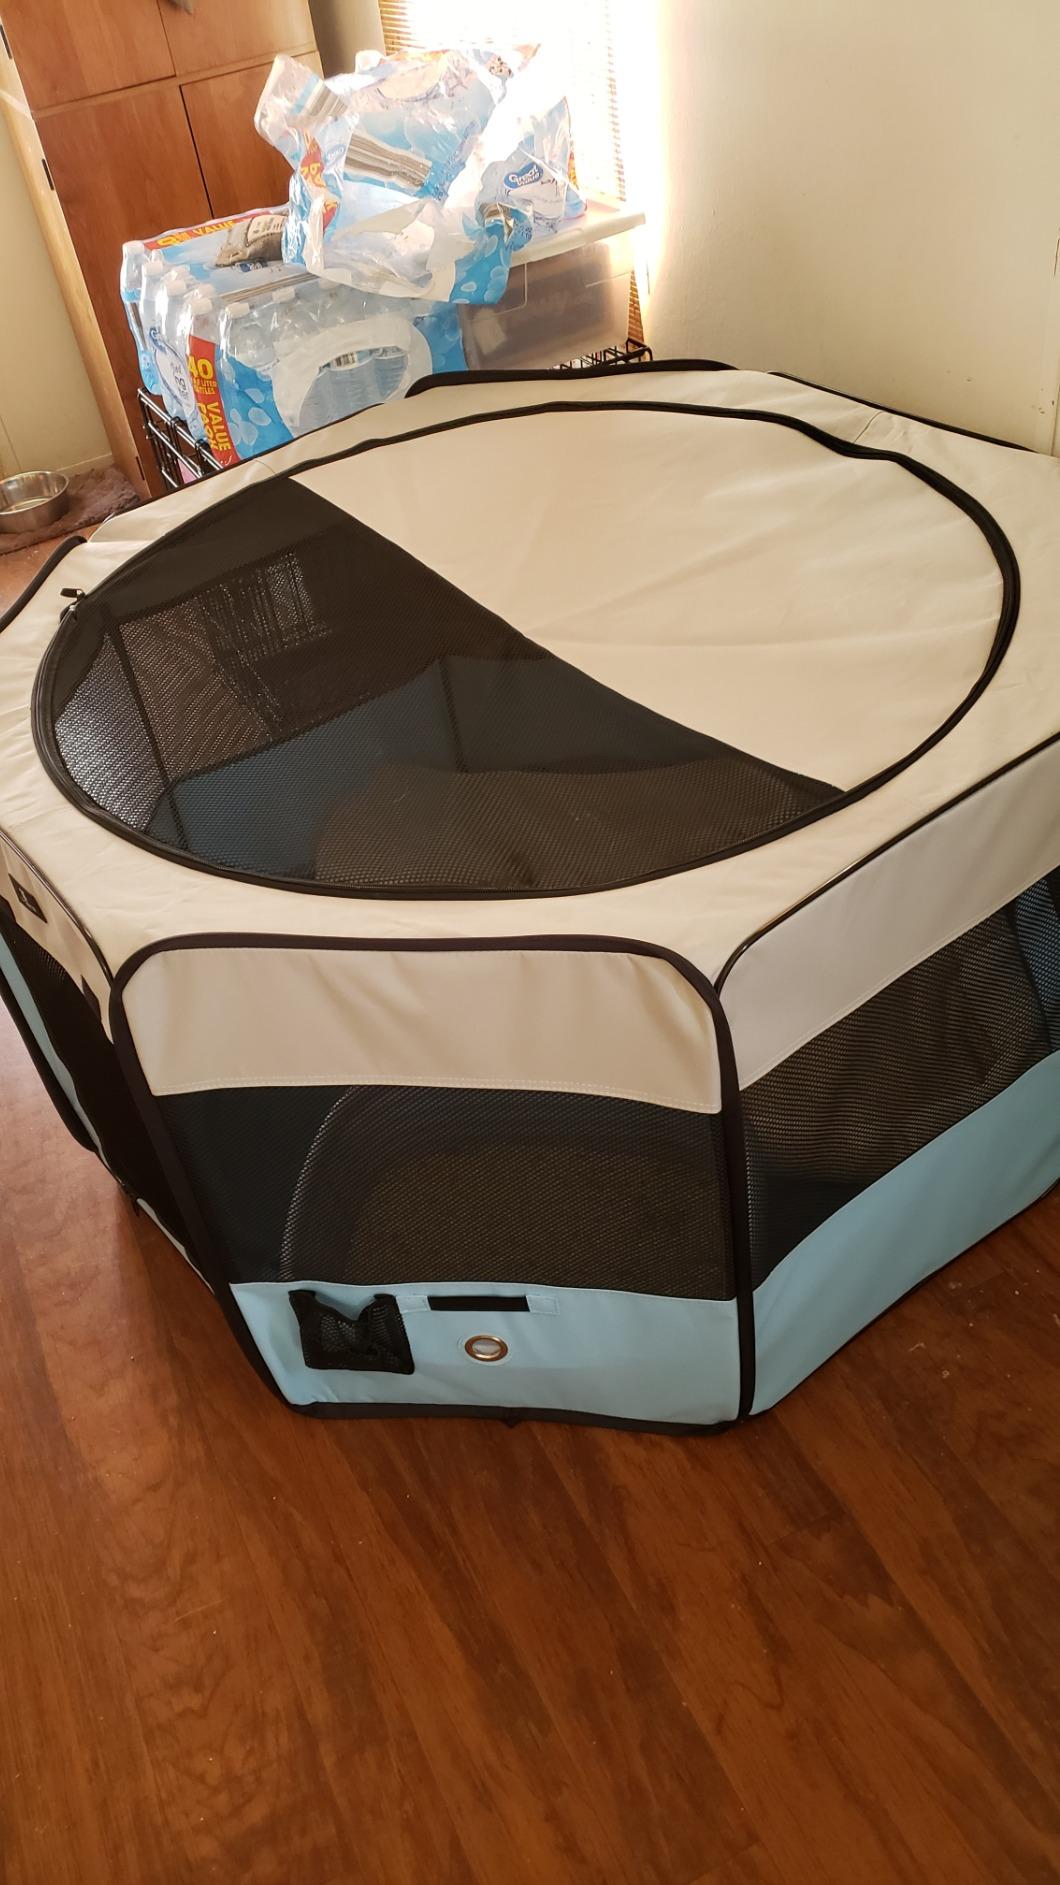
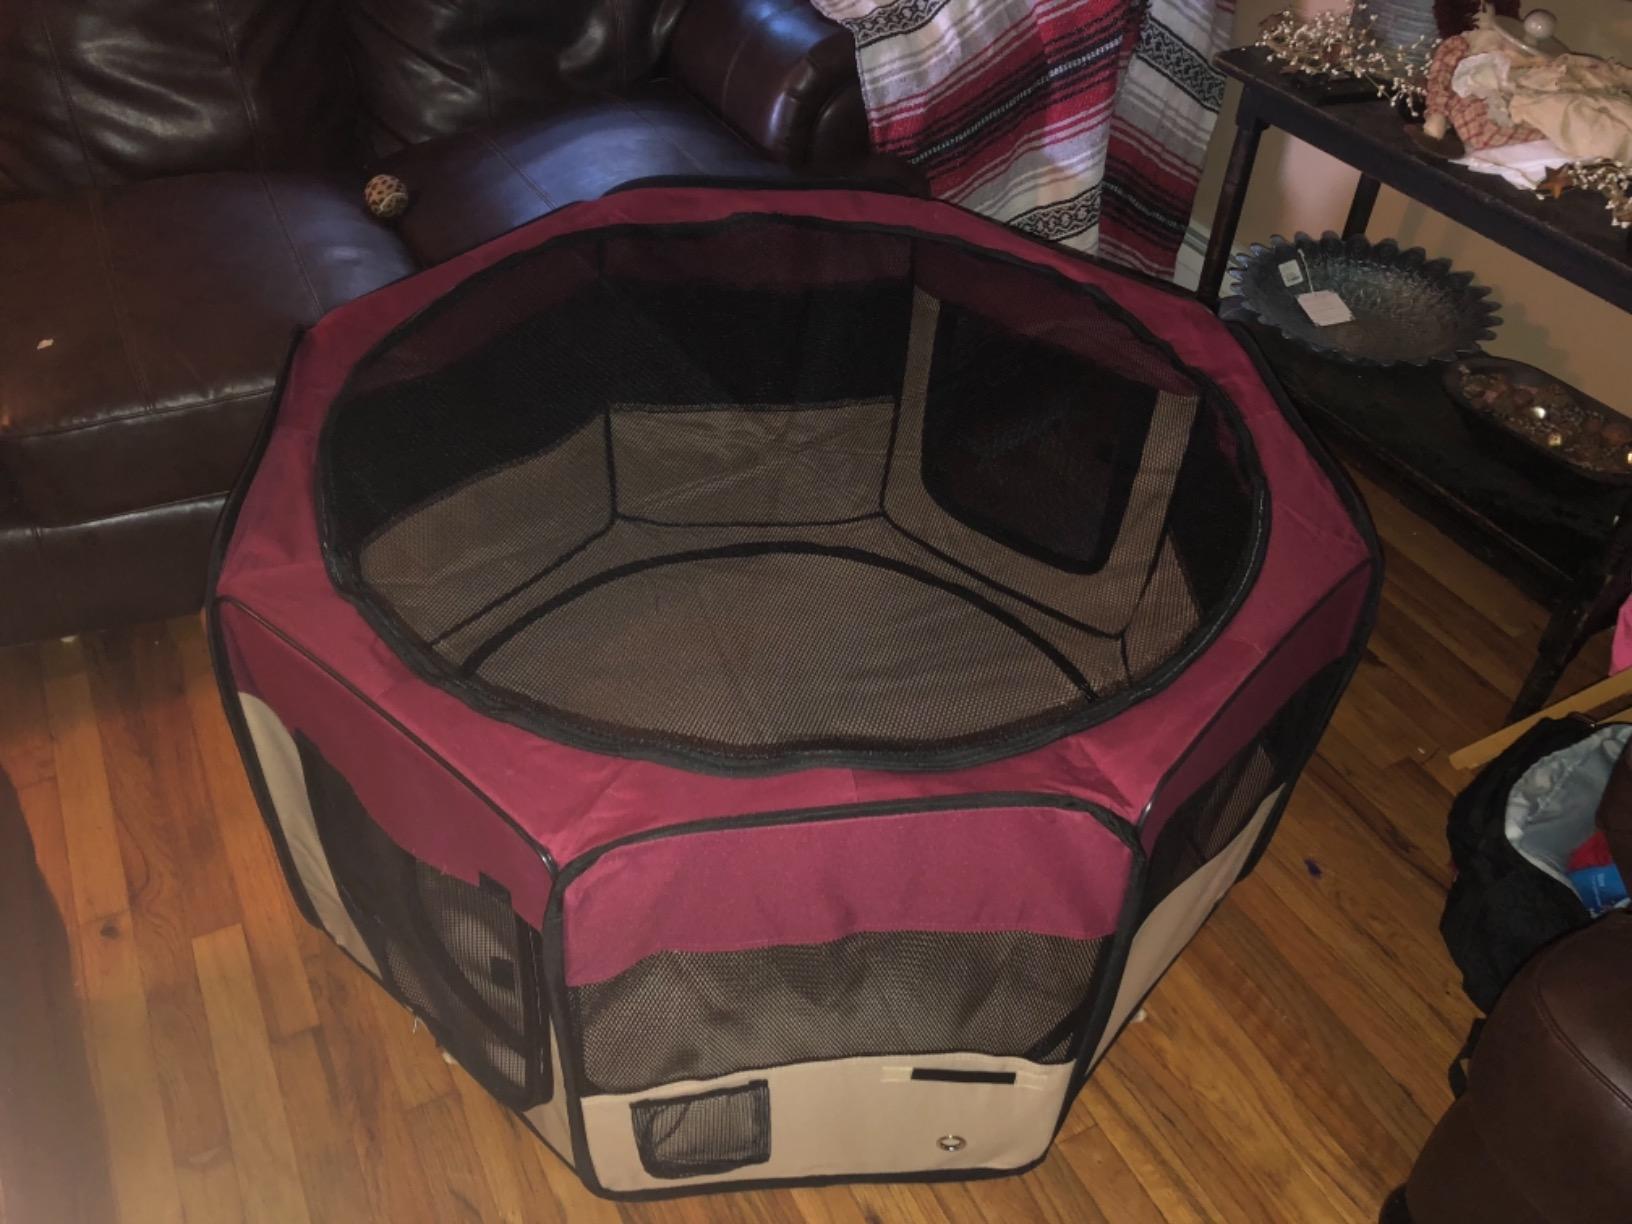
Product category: items_kennel
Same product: no